Daughters of the Holy Spirit

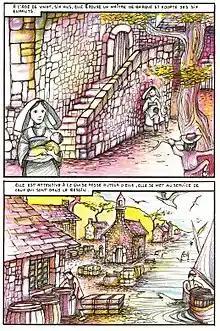
Marie Balavenne and Renée Burel in Plérin in 1706

The congregation was founded in the town of Plérin in Brittany on December 8, 1706, by Marie Balavenne (1666-1743), the widow of a former harbormaster, and Renée Burel. Both products of modest homes in the nearby port town of , they felt called to commit themselves to live together and to devote themselves to the service of the poor, the sick and children, primarily through the education of poor girls. They served under the guidance of Jean Leuduger (1649-1722), a local priest, who was head of the missions for Upper Brittany and who supported them in this commitment. He is considered a co-founder of the congregation.